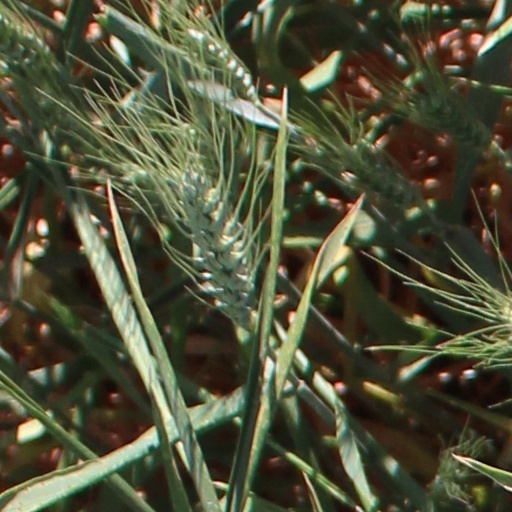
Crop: wheat